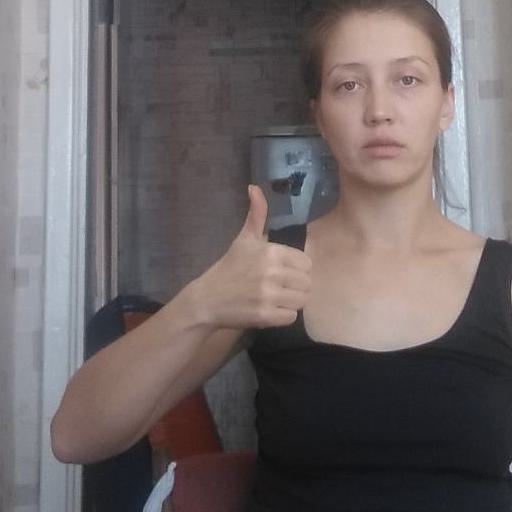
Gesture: like